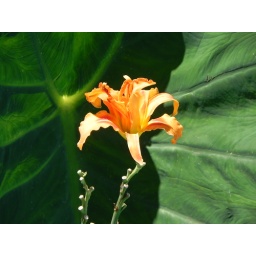
Found this vibrant flower smack in the middle of an elephant ear!!